Mark Farid

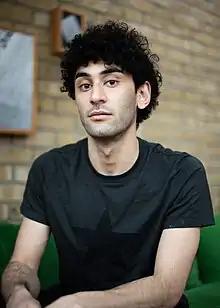
Mark Farid, December 2020

Mark Farid (born 1992) is an artist, producer, speaker, and cultural critic based in London. He is best known for his project "Seeing I", which drew global media attention. He has also received press coverage for "Data Shadow" and "Poisonous Antidote".